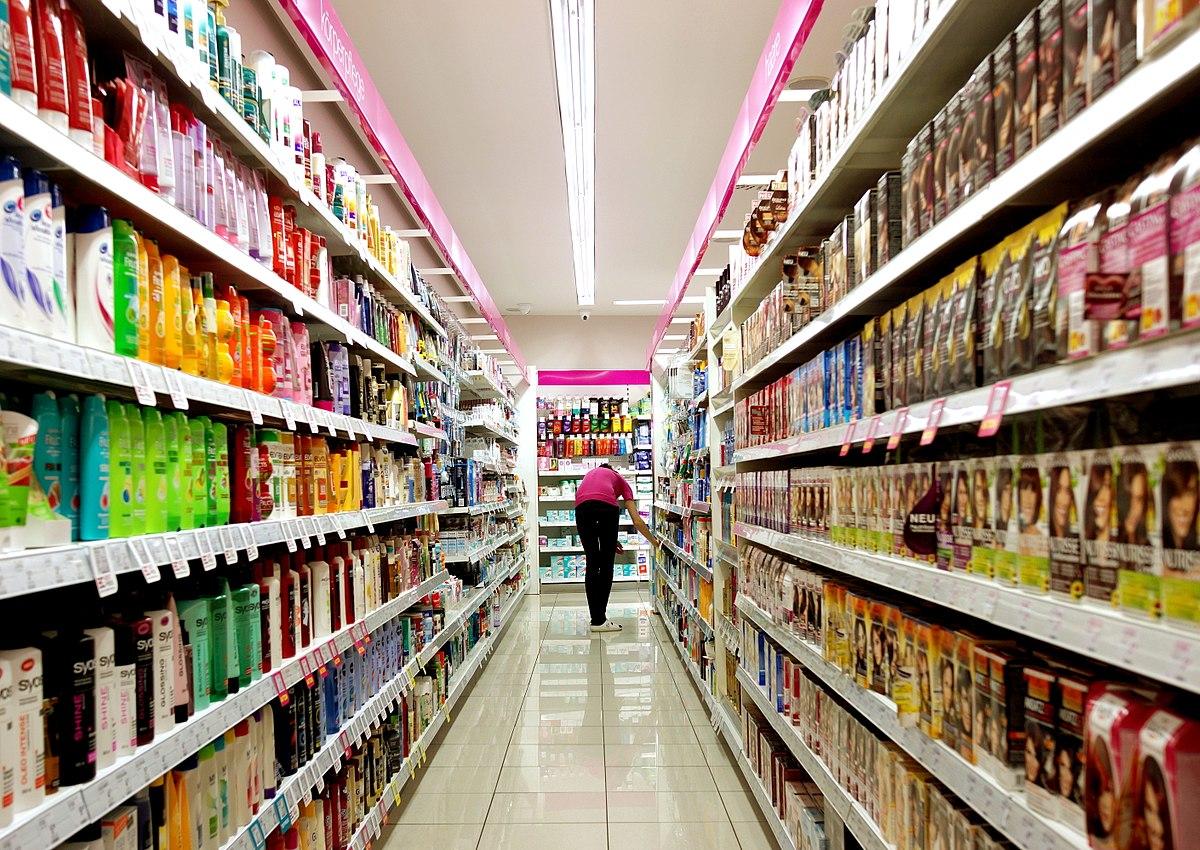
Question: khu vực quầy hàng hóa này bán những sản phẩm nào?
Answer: dầu gội, sữa tắm